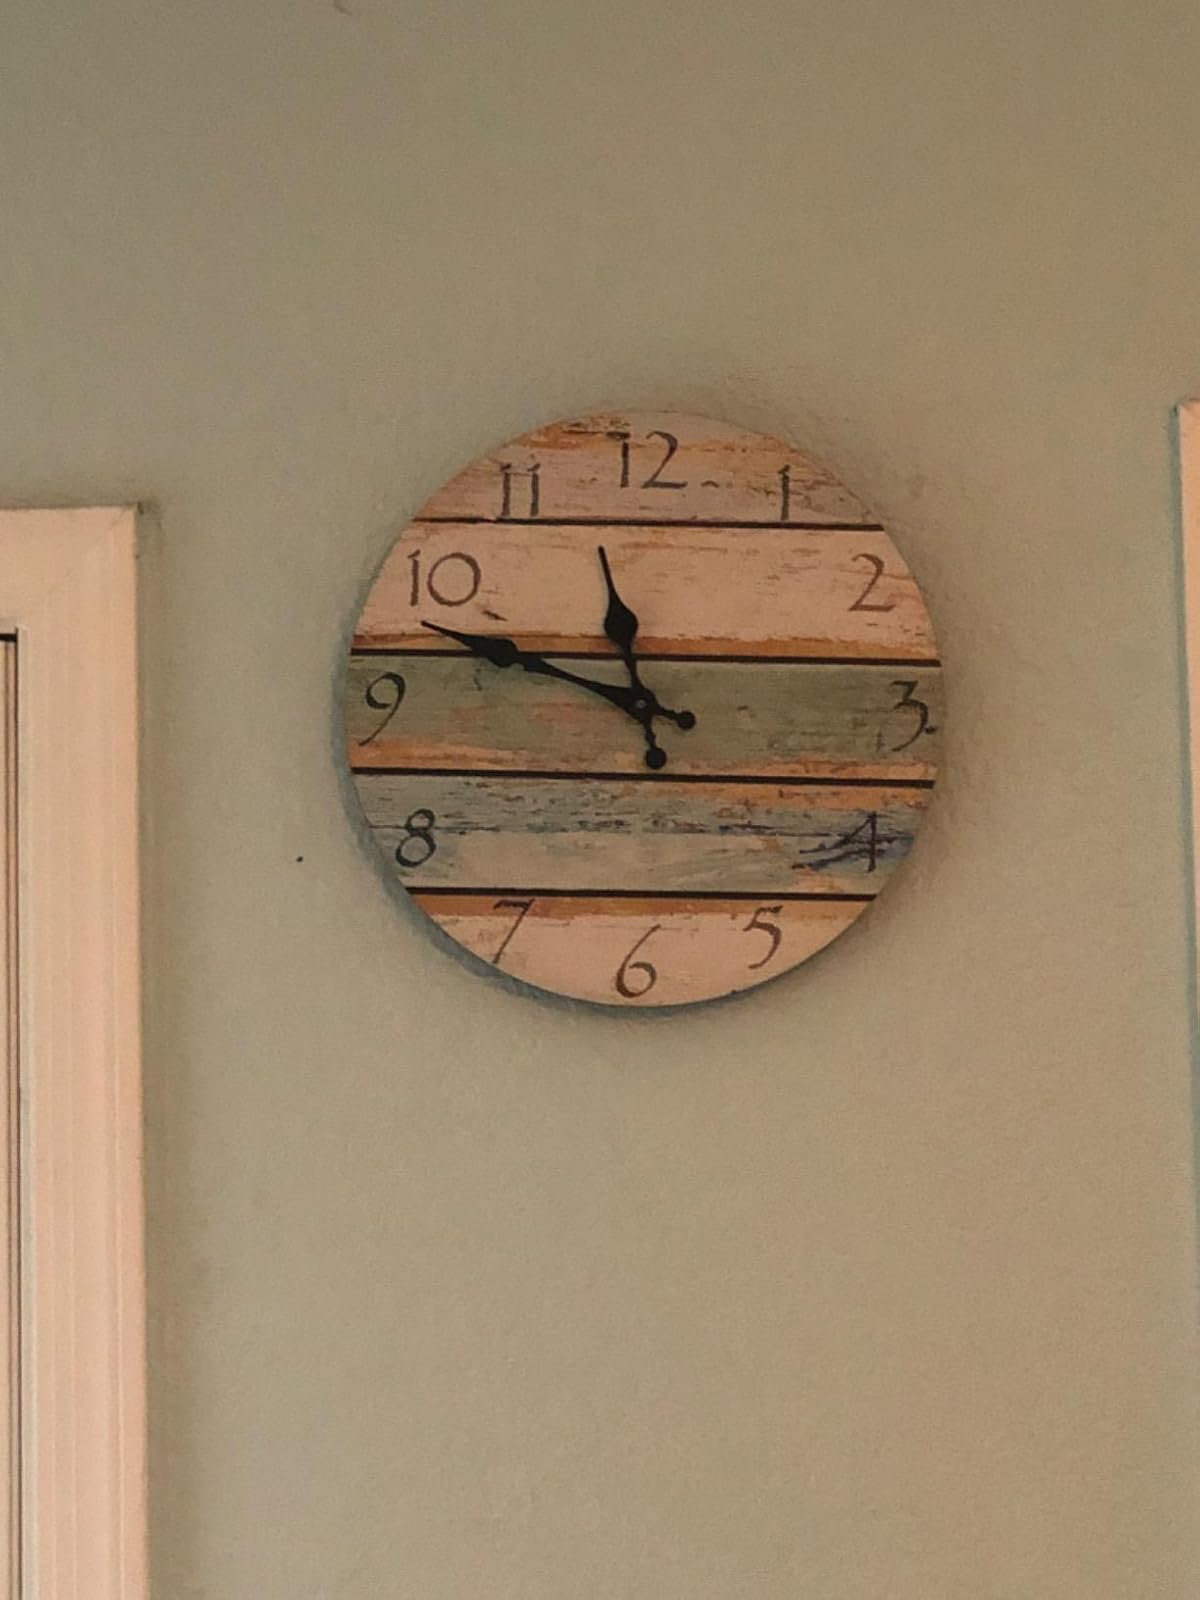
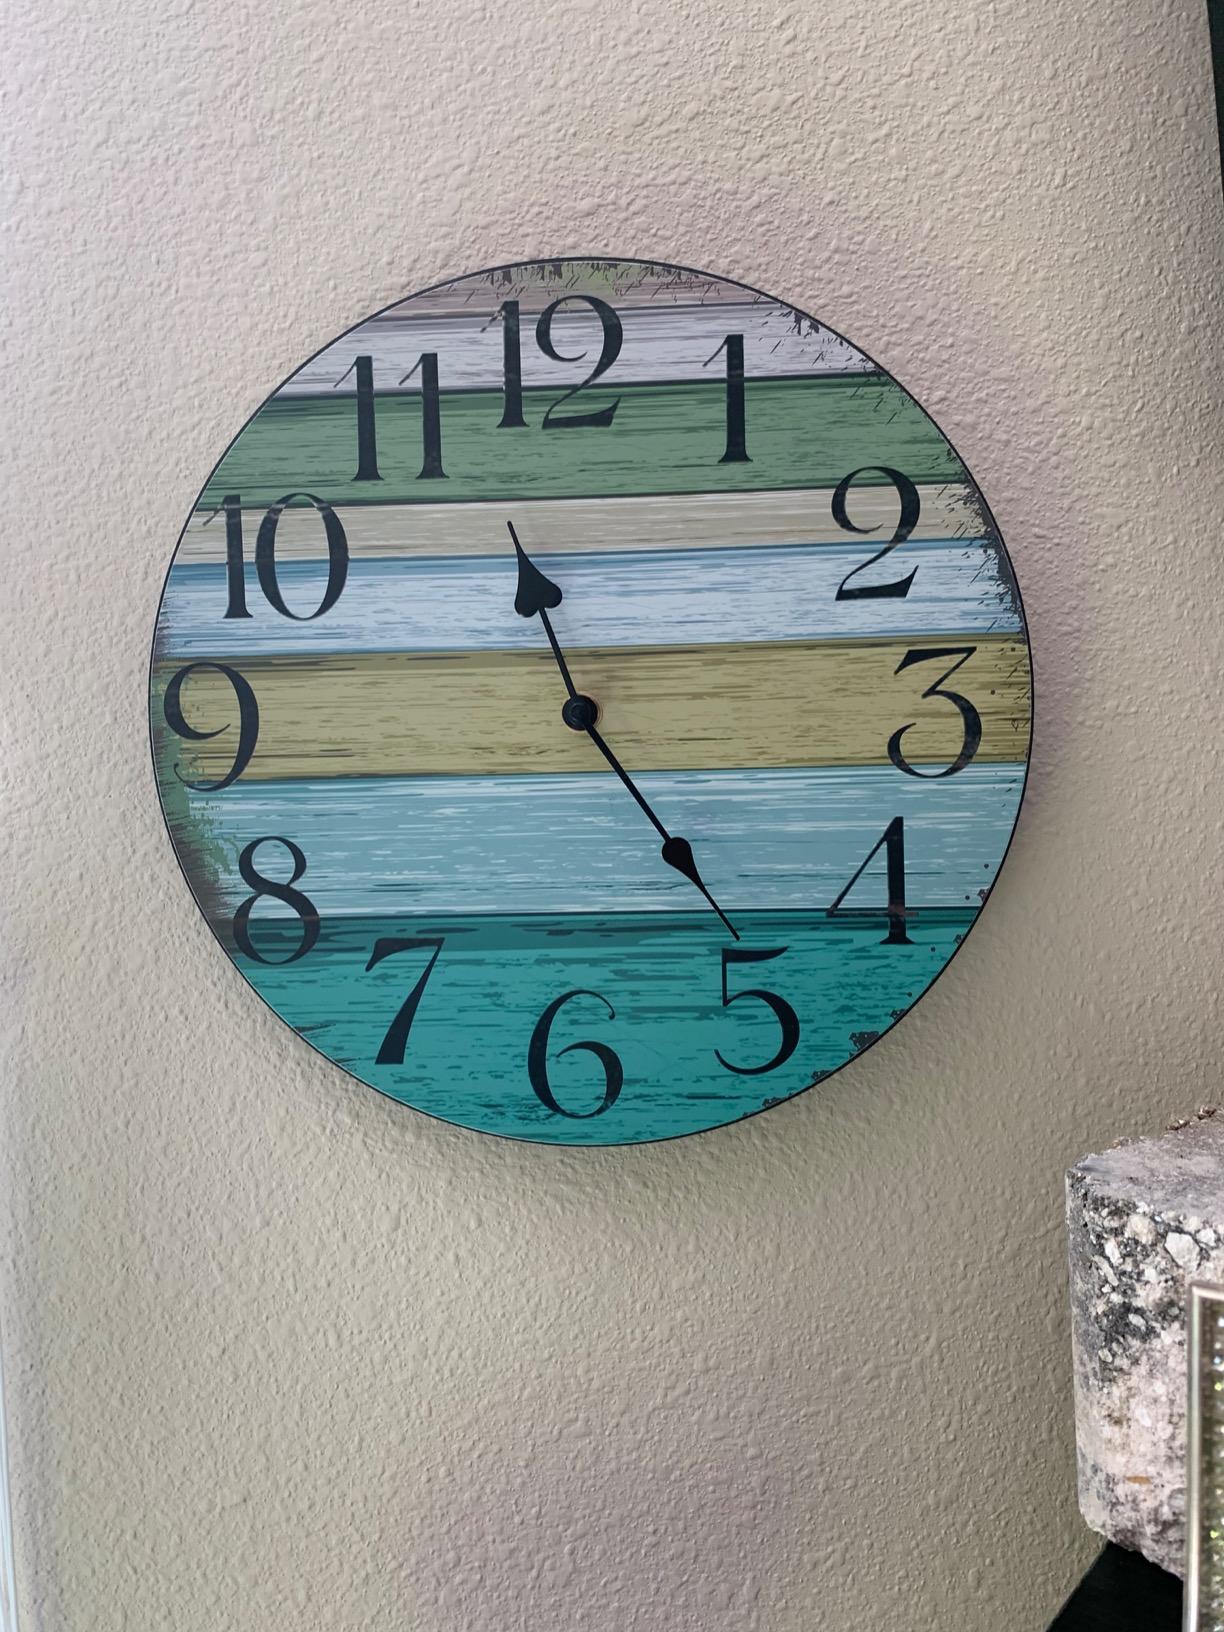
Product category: clock
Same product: no